Fosse (musical)

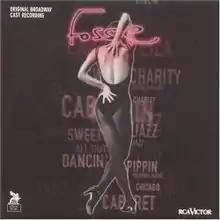
Original cast recording

Fosse is a three-act musical revue showcasing the choreography of Bob Fosse. The musical was conceived by Richard Maltby Jr., Chet Walker, and Ann Reinking.